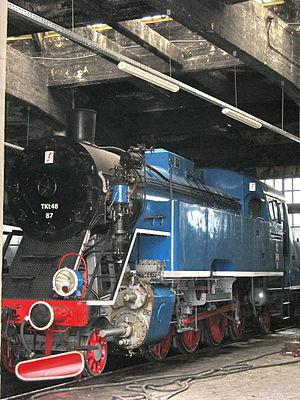
Le Chemin de fer à vapeur des Trois Vallées est un chemin de fer touristique belge à voie normale de 14 km de longueur, créé en 1973, et qui exploite en Région wallonne notamment le tronçon Mariembourg - Treignes de la ligne 132.